Tourism in Uruguay

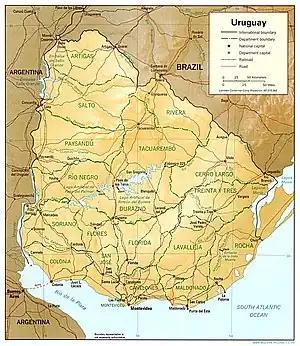
Relief map of Uruguay

Tourism in Uruguay is an important part of the nation's economy.